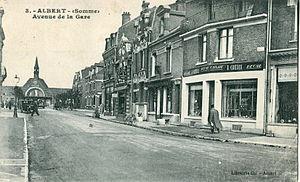
Carte postale semi-moderne éditée par la librairie Col à Albert, n°3
Albert est une commune française située dans le département de la Somme en région Hauts-de-France.
La gare d'Albert est une gare ferroviaire française de la ligne de Paris-Nord à Lille, située sur le territoire de la commune d'Albert, dans le département de la Somme, en région Hauts-de-France.